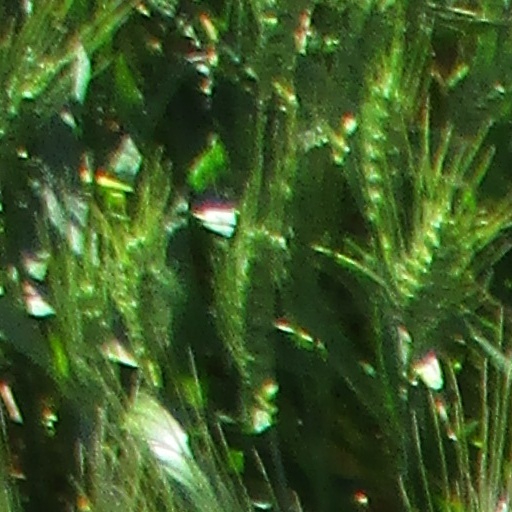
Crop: wheat